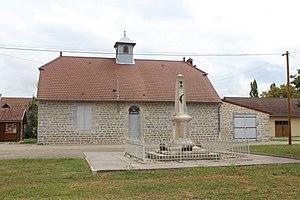
Mairie de Neuvilley.
Neuvilley est une commune française située dans le département du Jura en région Bourgogne-Franche-Comté.